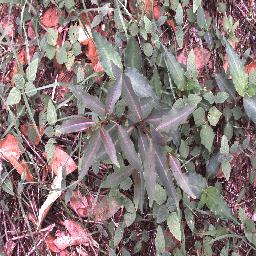
Label: rubber_vine